June 1974 lunar eclipse

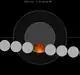
The Moon's hourly motion shown right to left

A partial lunar eclipse occurred at the Moon’s ascending node of orbit on Tuesday, June 4, 1974, with an umbral magnitude of 0.8270. A lunar eclipse occurs when the Moon moves into the Earth's shadow, causing the Moon to be darkened. A partial lunar eclipse occurs when one part of the Moon is in the Earth's umbra, while the other part is in the Earth's penumbra. Unlike a solar eclipse, which can only be viewed from a relatively small area of the world, a lunar eclipse may be viewed from anywhere on the night side of Earth. Occurring about 4.5 days before apogee (on June 9, 1974, at 10:35 UTC), the Moon's apparent diameter was smaller.